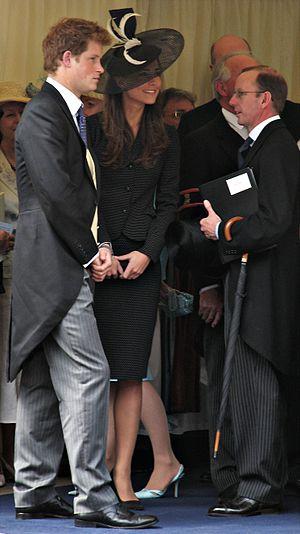
La chapelle Saint-Georges est la chapelle royale anglicane du XVᵉ siècle en style gothique du château de Windsor. Elle est dédiée à saint Georges, saint patron protecteur de l'Angleterre. Elle dépend directement de la couronne britannique, est la chapelle officielle de l’ordre de la Jarretière et se situe dans la partie basse du château, un des trois lieux de résidence officiels de la reine Élisabeth II.